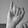
ASL letter: I